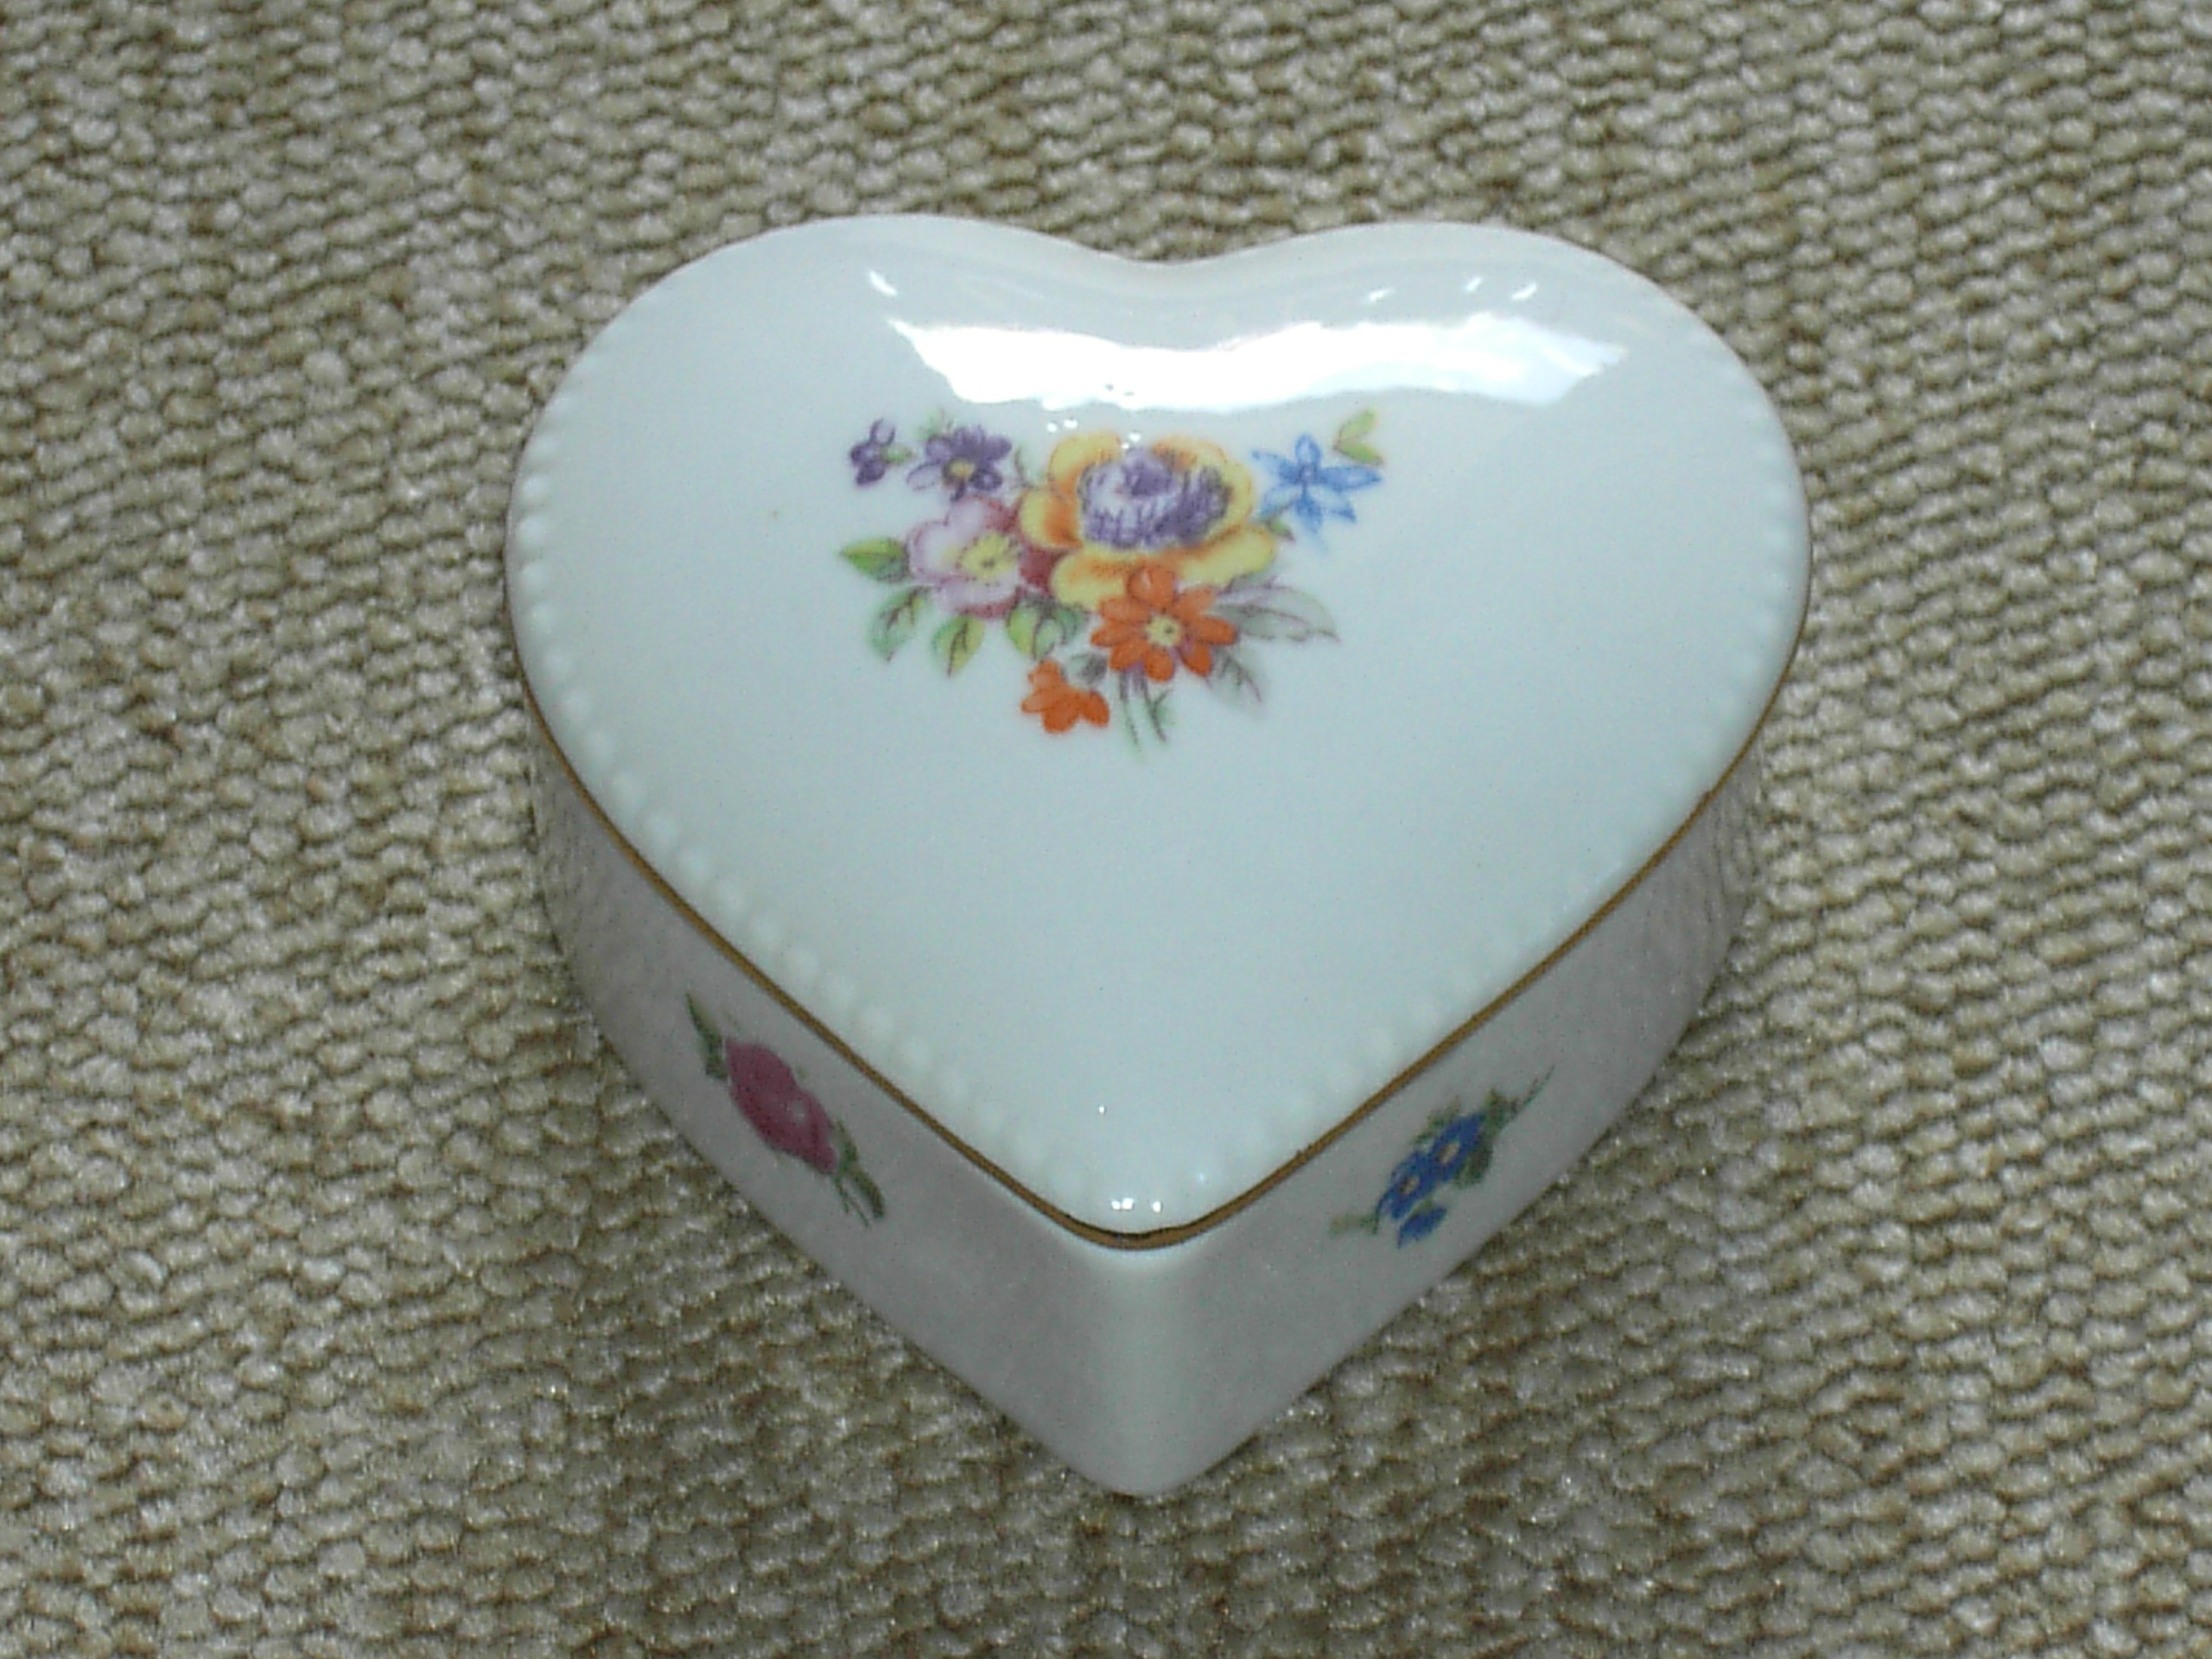
love, heart, pattern, food, ceramic, romance, lighting, decor, tableware, material, ornament, flowers, pastries, porcelain, intact